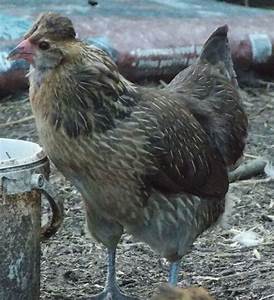
Label: chicken